Green River (Duwamish River tributary)

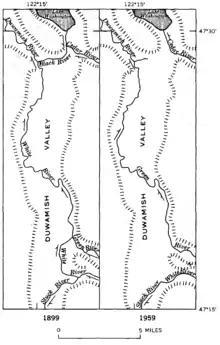
Maps showing the changes of course and nomenclature of rivers in the Duwamish Valley, 1899-1959.

Until 1906, the Green River flowed into the White in downtown Auburn. In 1906, however, the White River changed course above Auburn following a major flood and emptied into the Puyallup River as it does today. The lower portion of the historic White River—from historic confluence of the White and Green Rivers to the historic confluence with the Black River at Tukwila that forms the Duwamish—is now considered part of the Green River. Then, with the opening of the Lake Washington Ship Canal in 1916, the lake's level dropped nearly nine feet and the Black River dried up. From that time forward, the point of the name change from Green to Duwamish is no longer a confluence of rivers, though it has not changed location. Thus, the Green River now becomes the Duwamish River, flowing into the industrialized estuary known as the Duwamish Waterway and thence Elliott Bay in Seattle. By contrast, the White turns south at Auburn, and flows into the Puyallup River and later Commencement Bay in Tacoma.